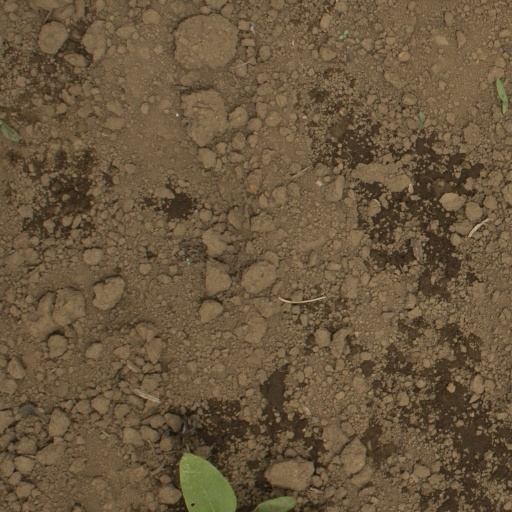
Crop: Jerusalem artichoke